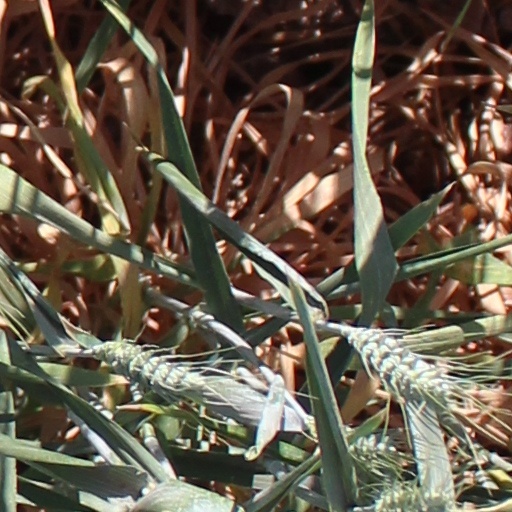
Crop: wheat